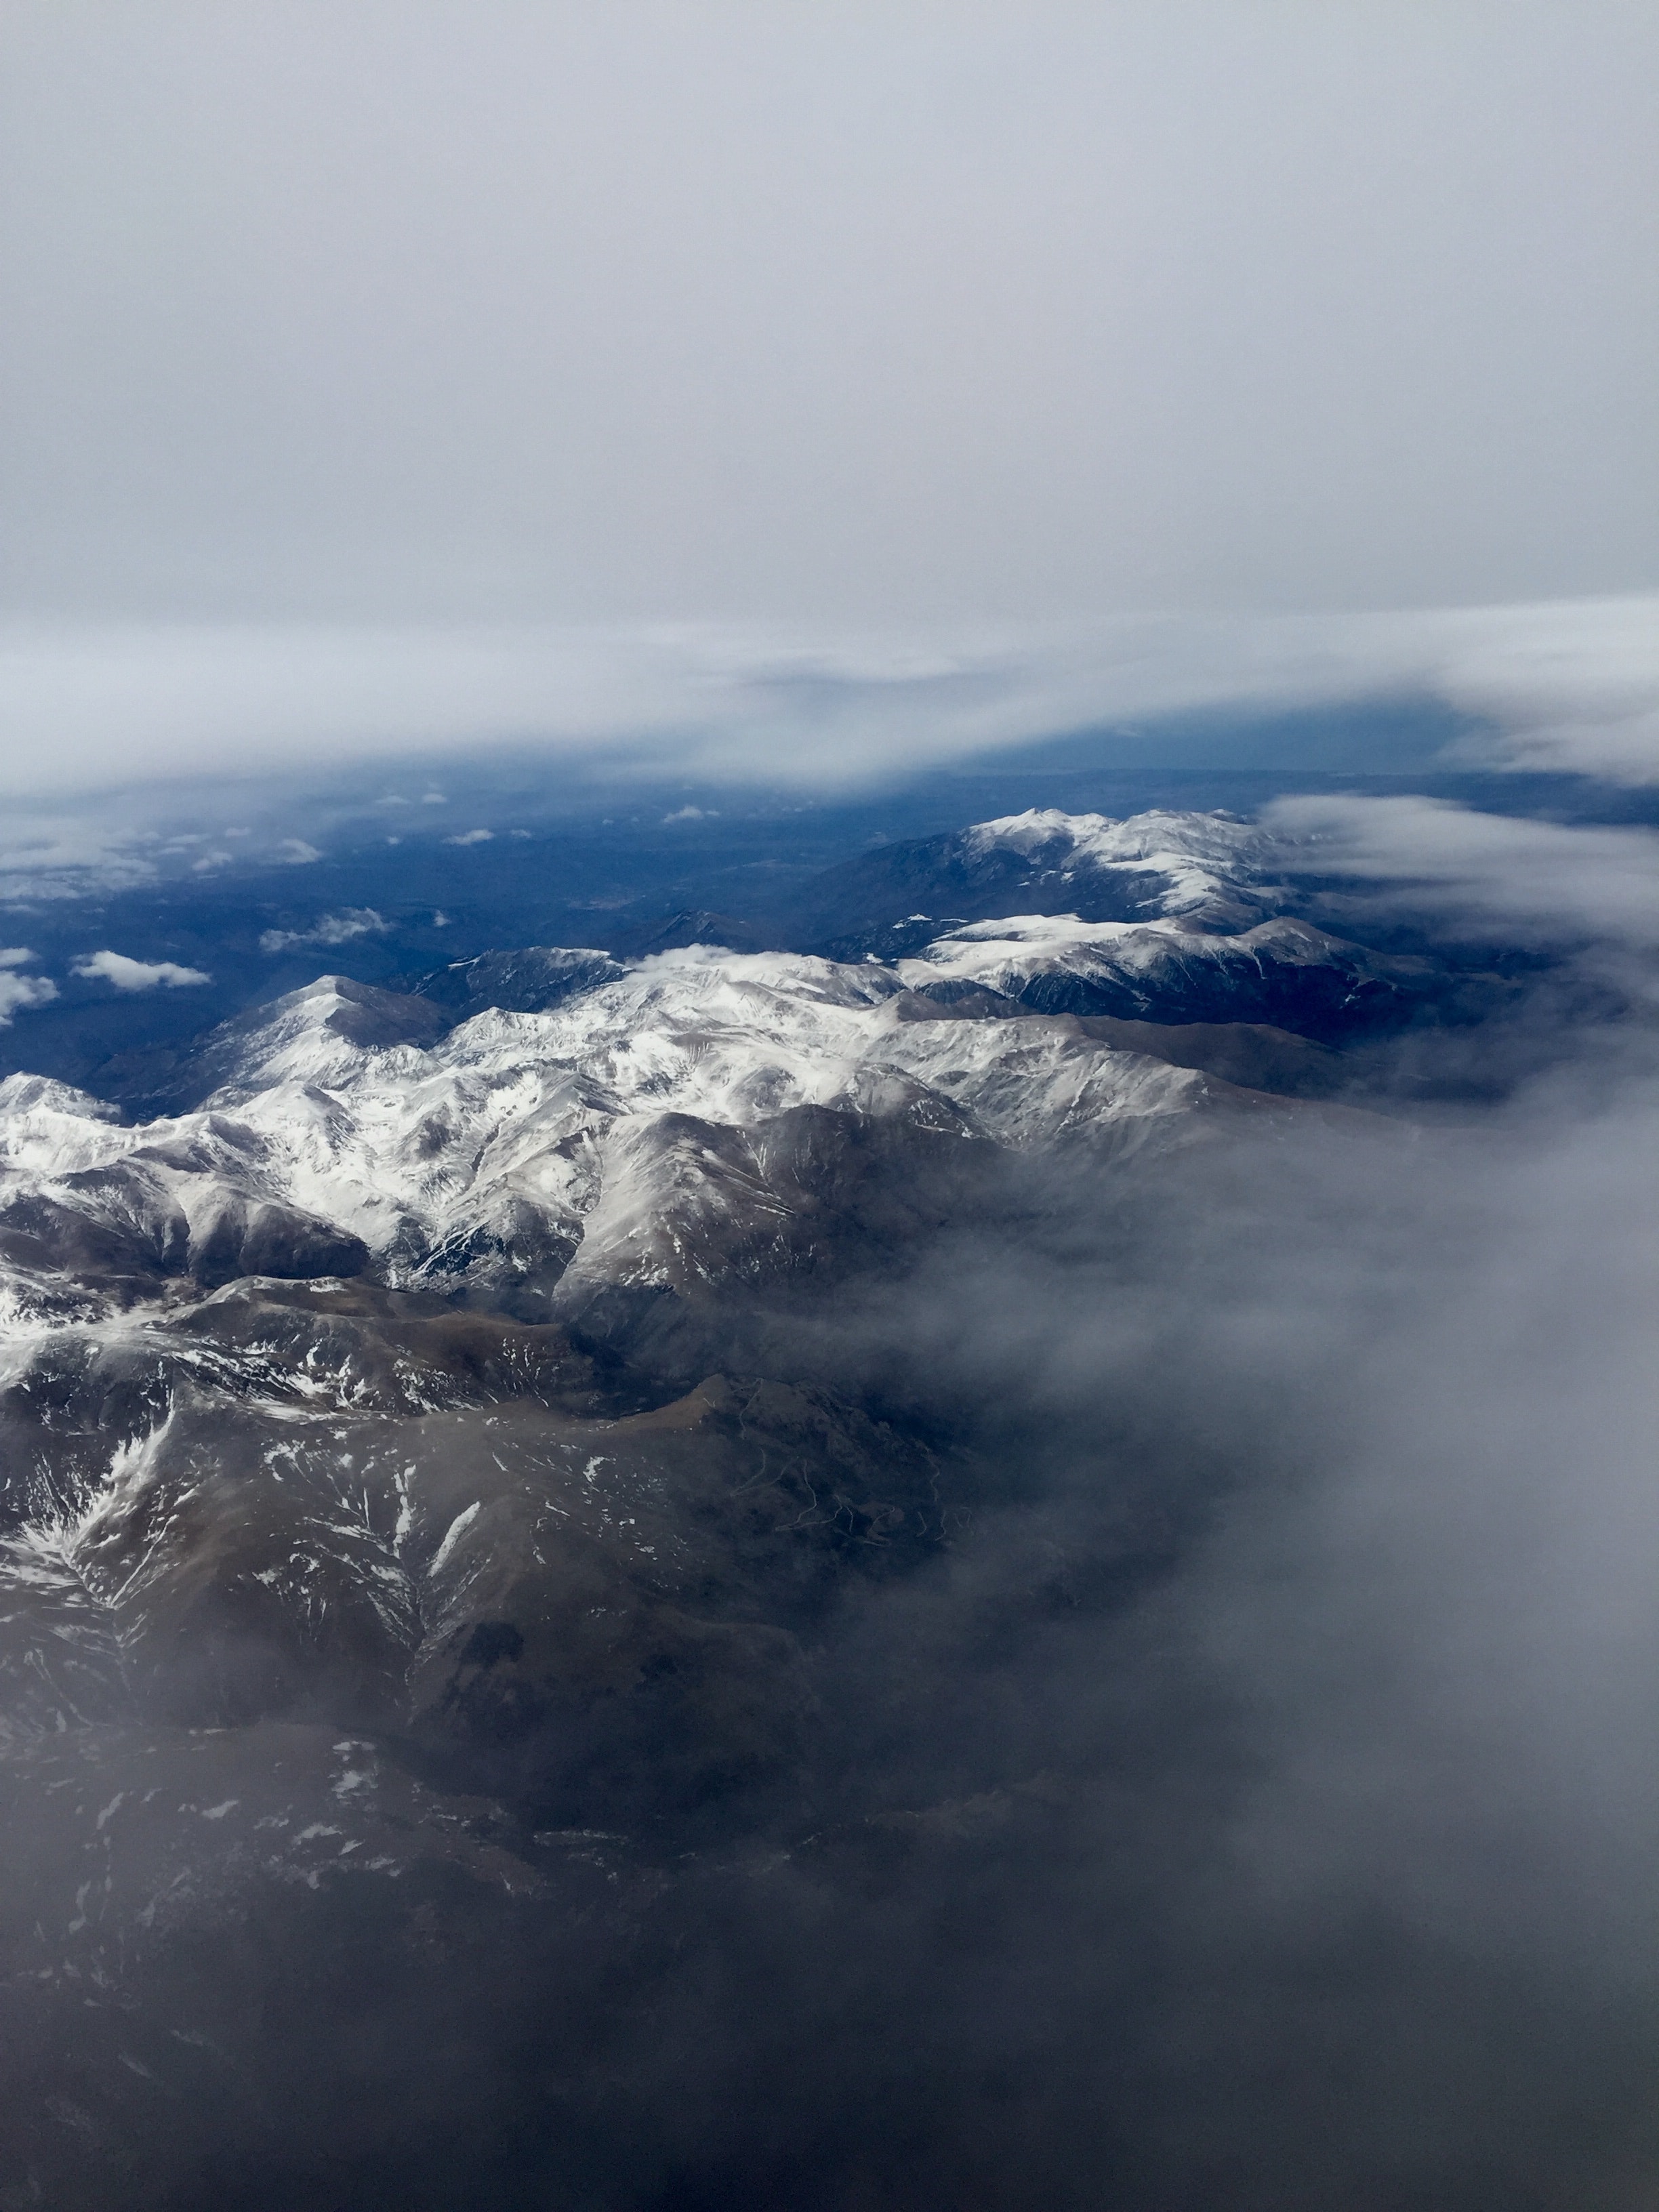
sky, cloud, atmosphere, cumulus, aerial photography, meteorological phenomenon, mountain range, daytime, mountain, horizon, flight, earth, fell, glacial landform, calm, summit